List of Pakistani cricket teams

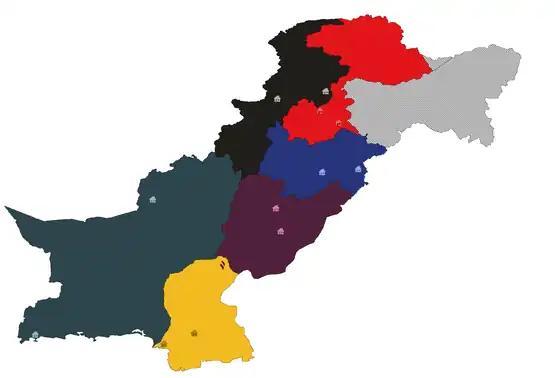

As of 2019, domestic cricket in Pakistan was reorganised into six regional teams (on provincial lines). A three tier bottom-up system is in operation with the Tier 1 teams participating in the Quaid-e-Azam Trophy (First Class), Pakistan Cup (List A) and National T20 Cup (Regional T20). The Tier 2 teams participate in the City Cricket Association Tournament whilst the Tier 3 teams participate in various local tournaments as both tiers feed players to the Tier 1 team.